Khitan people

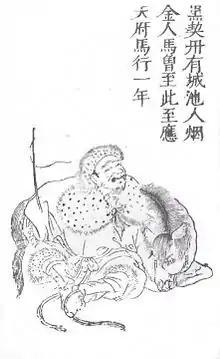
Ming dynasty depiction of a Kara-Khitan man, from "Sancai Tuhui"

The Khitans practiced shamanism in which animals played an important role. Hunters offered a sacrifice to the spirit of the animal they were hunting and wore a pelt from the same animal during the hunt. There were festivals to mark the catching of the first fish and wild goose, and annual sacrifices of animals to the sky, earth, ancestors, mountains, rivers, and others. Every male member of the Khitan would sacrifice a white horse, white sheep, and white goose during the Winter solstice.